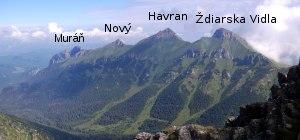
Les Belianske Tatras sont une chaîne de montagnes constituant, avec les Hautes Tatras, les Tatras orientales qui font partie de la chaîne des Tatras dans le nord du massif des Carpates. Le point culminant est le mont Havran à 2 151,5 m d'altitude. Ce dernier, comme une grande partie du massif des Belianske Tatras, n'est pas accessible aux touristes pour des raisons de conservation de la nature.